Total Recall (1990 film)

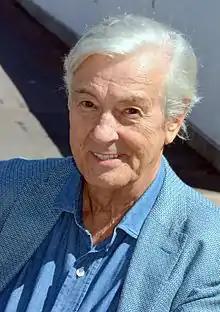
Director Paul Verhoeven (pictured in 2016). He wanted the script rewritten to make it possible for the events of "Total Recall" to be a dream or reality.

Arnold Schwarzenegger became aware of "Total Recall" in the mid-1980s, either during filming of "Commando" (1985) or "Raw Deal" (1986). He liked the script and agreed to pursue it alongside producer Joel Silver while filming "Predator" (1987), but the project remained unrealized due to its prohibitive budget and because De Laurentiis did not think Schwarzenegger was right for the lead role. Following DEG's bankruptcy, Schwarzenegger convinced Andrew G. Vajna and Mario Kassar, co-owners of the independent film studio Carolco Pictures, with whom he had made "Red Heat" (1988), to purchase the rights for $3million, including pre-production costs. Schwarzenegger wanted to star in the film, pending rewrites to his satisfaction, and his fame and international appeal justified the studio investing the necessary budget. Carolco completed its acquisition of the majority of DEG's business and assets in April 1989. Schwarzenegger was given substantial influence over the project: he retained Shusett as a screenwriter and co-producer alongside producer Buzz Feitshans, and oversaw script revisions, casting decisions, and set construction. He described himself as effectively an executive producer without the responsibility, but he involved himself heavily because he wanted the project to work. He received a $10–$11million salary, plus 15% of the film's profits.